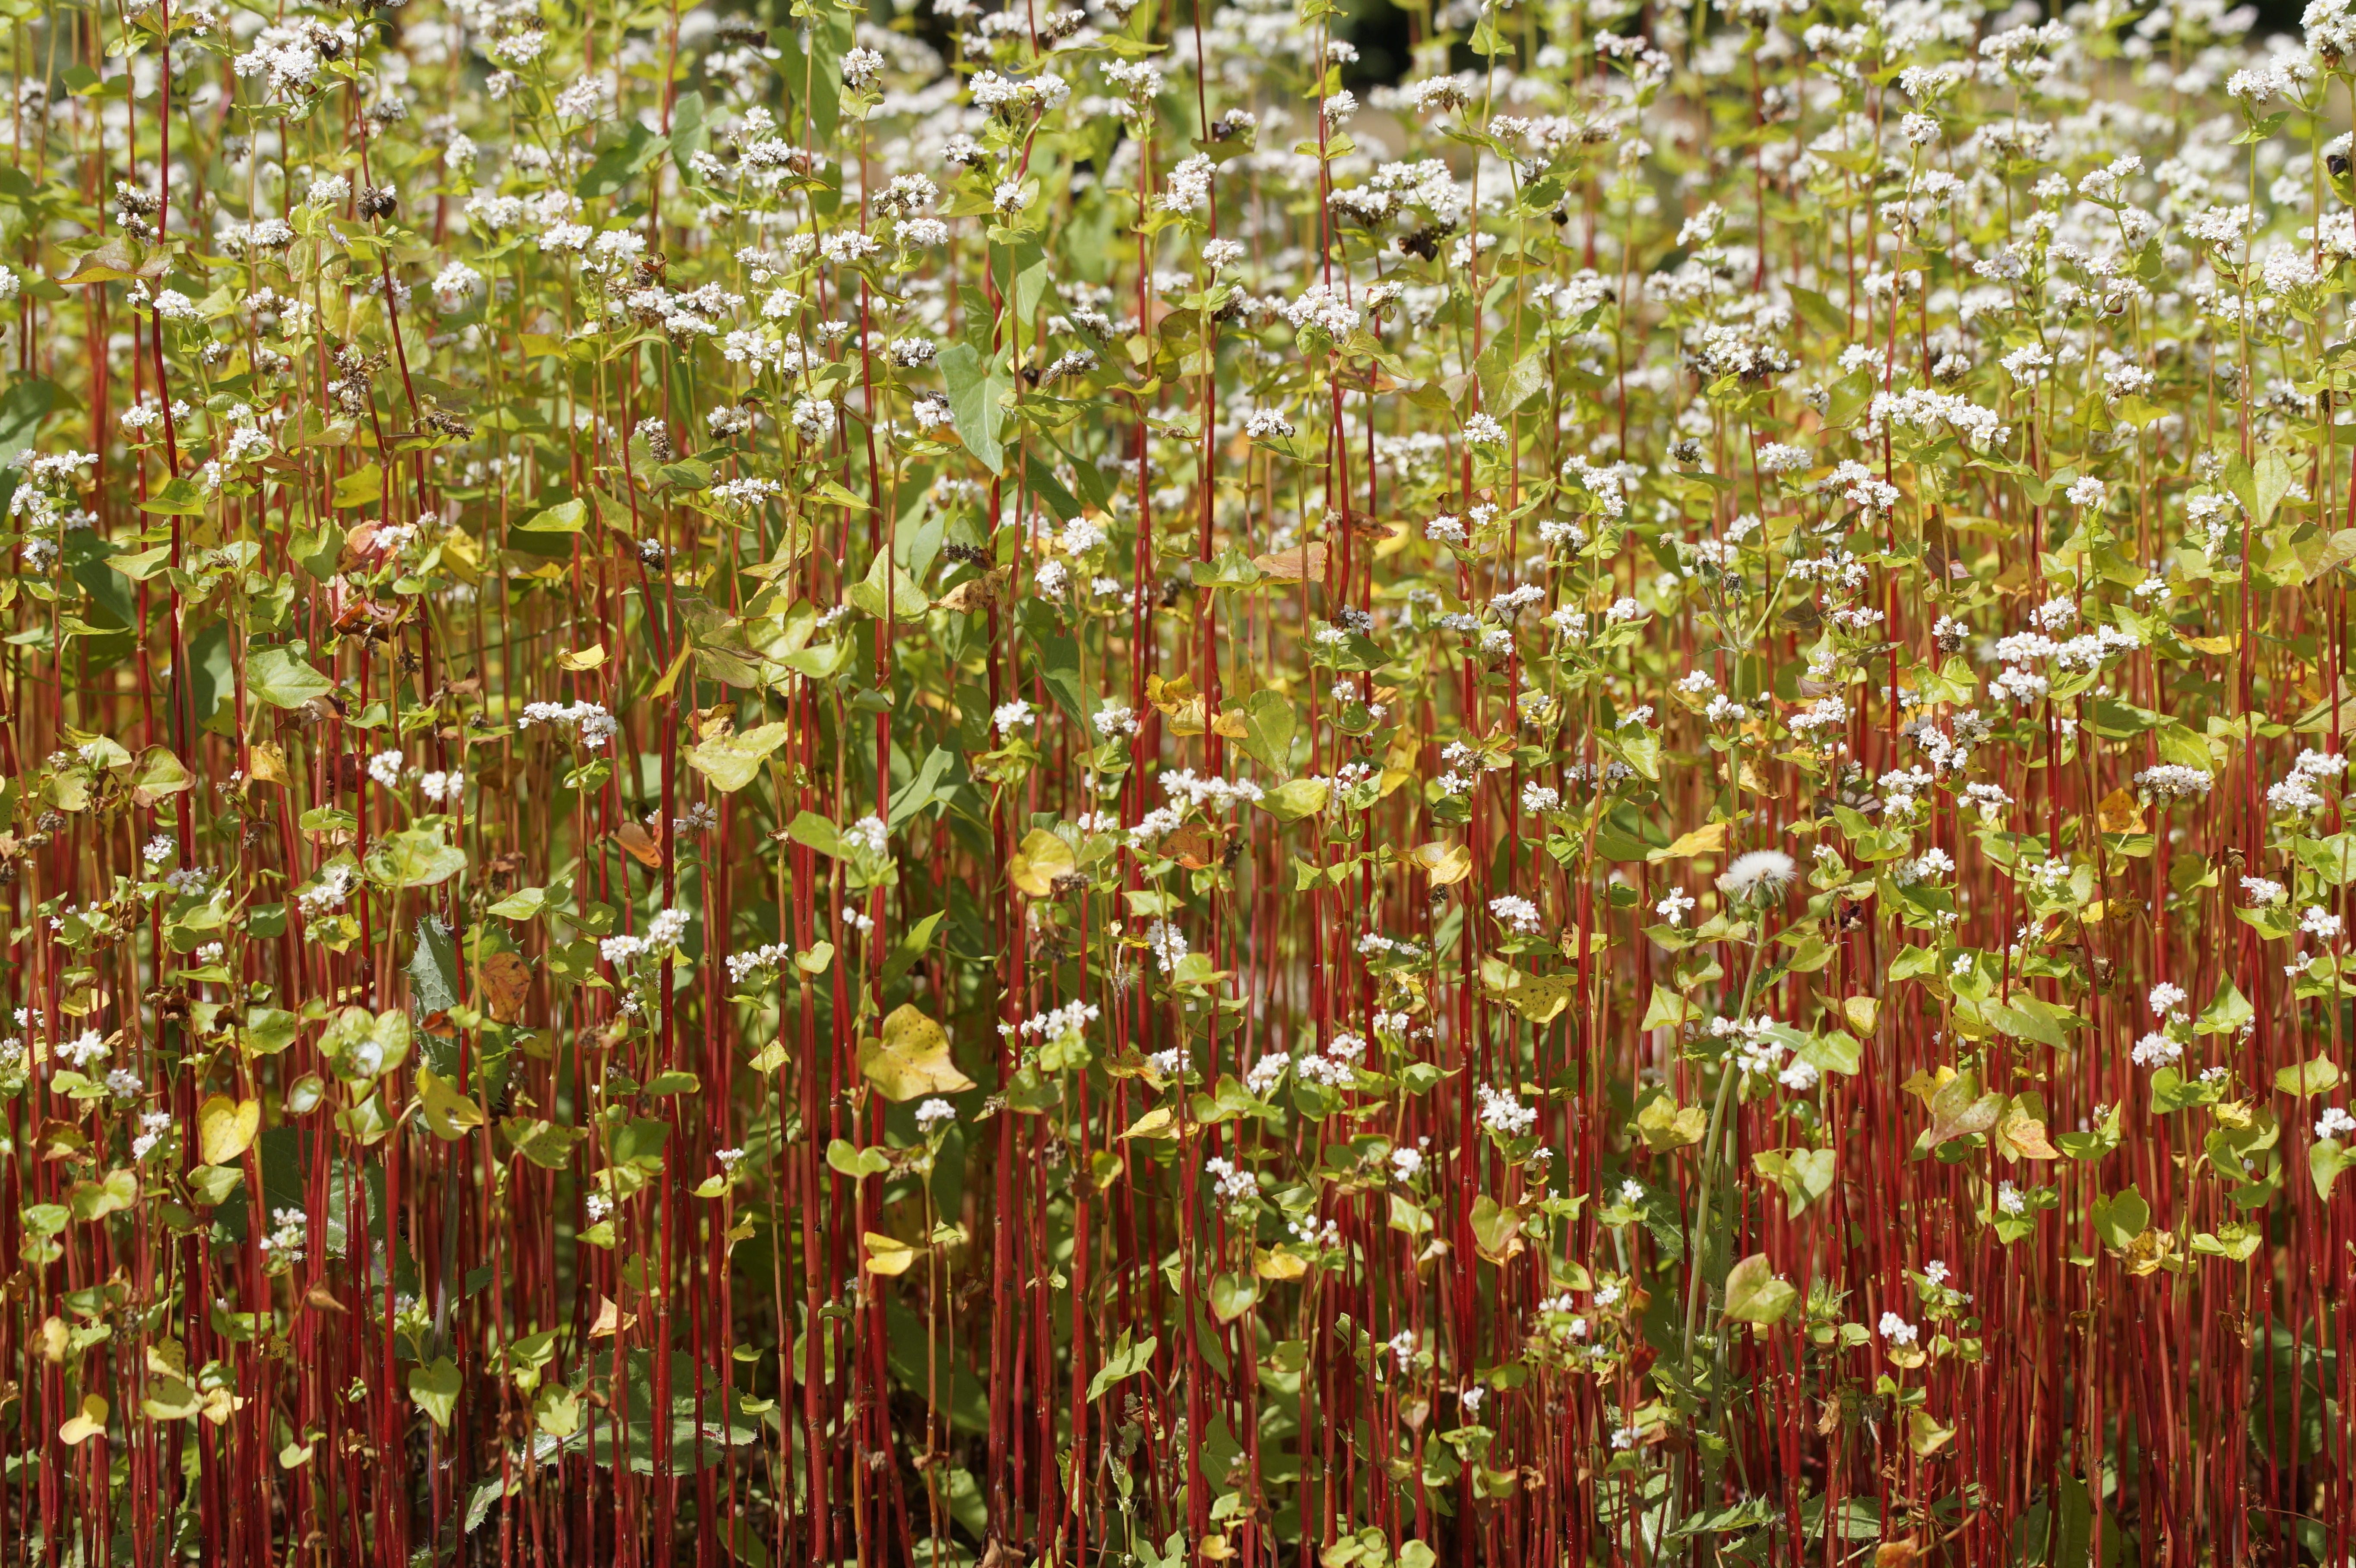
structure, plant, field, meadow, prairie, sunlight, texture, leaf, flower, bloom, food, crop, agriculture, white flower, wildflower, background, grassland, buckwheat, flowering plant, red stile, red stem, fagopyrum esculentum, real buckwheat, common buckwheat, heather korn, annual plant, grass family, land plant